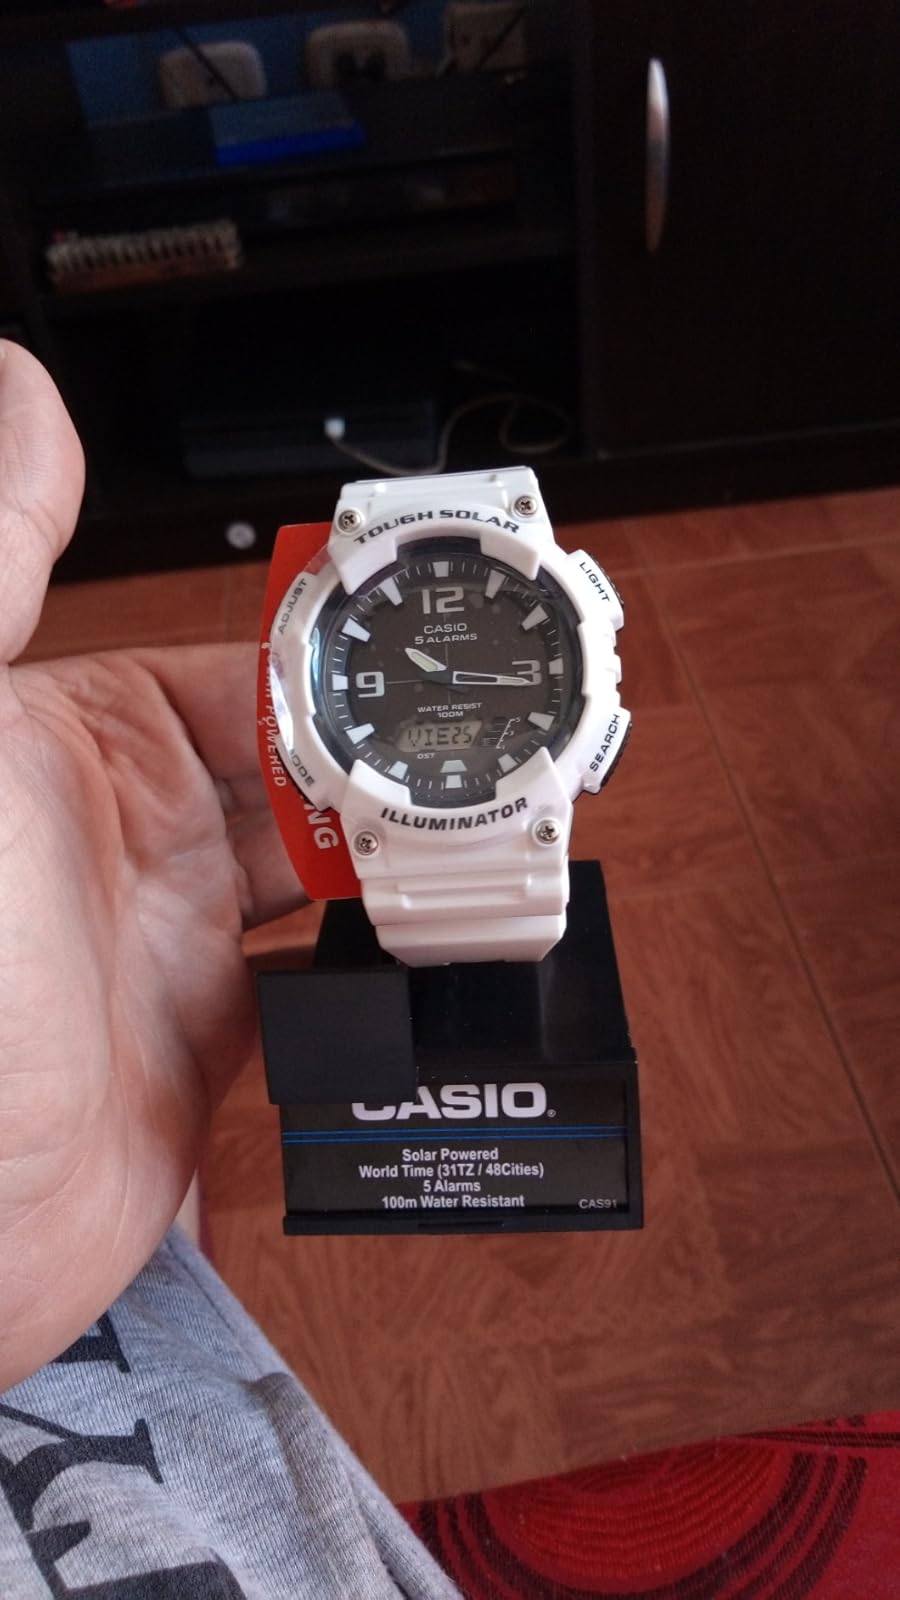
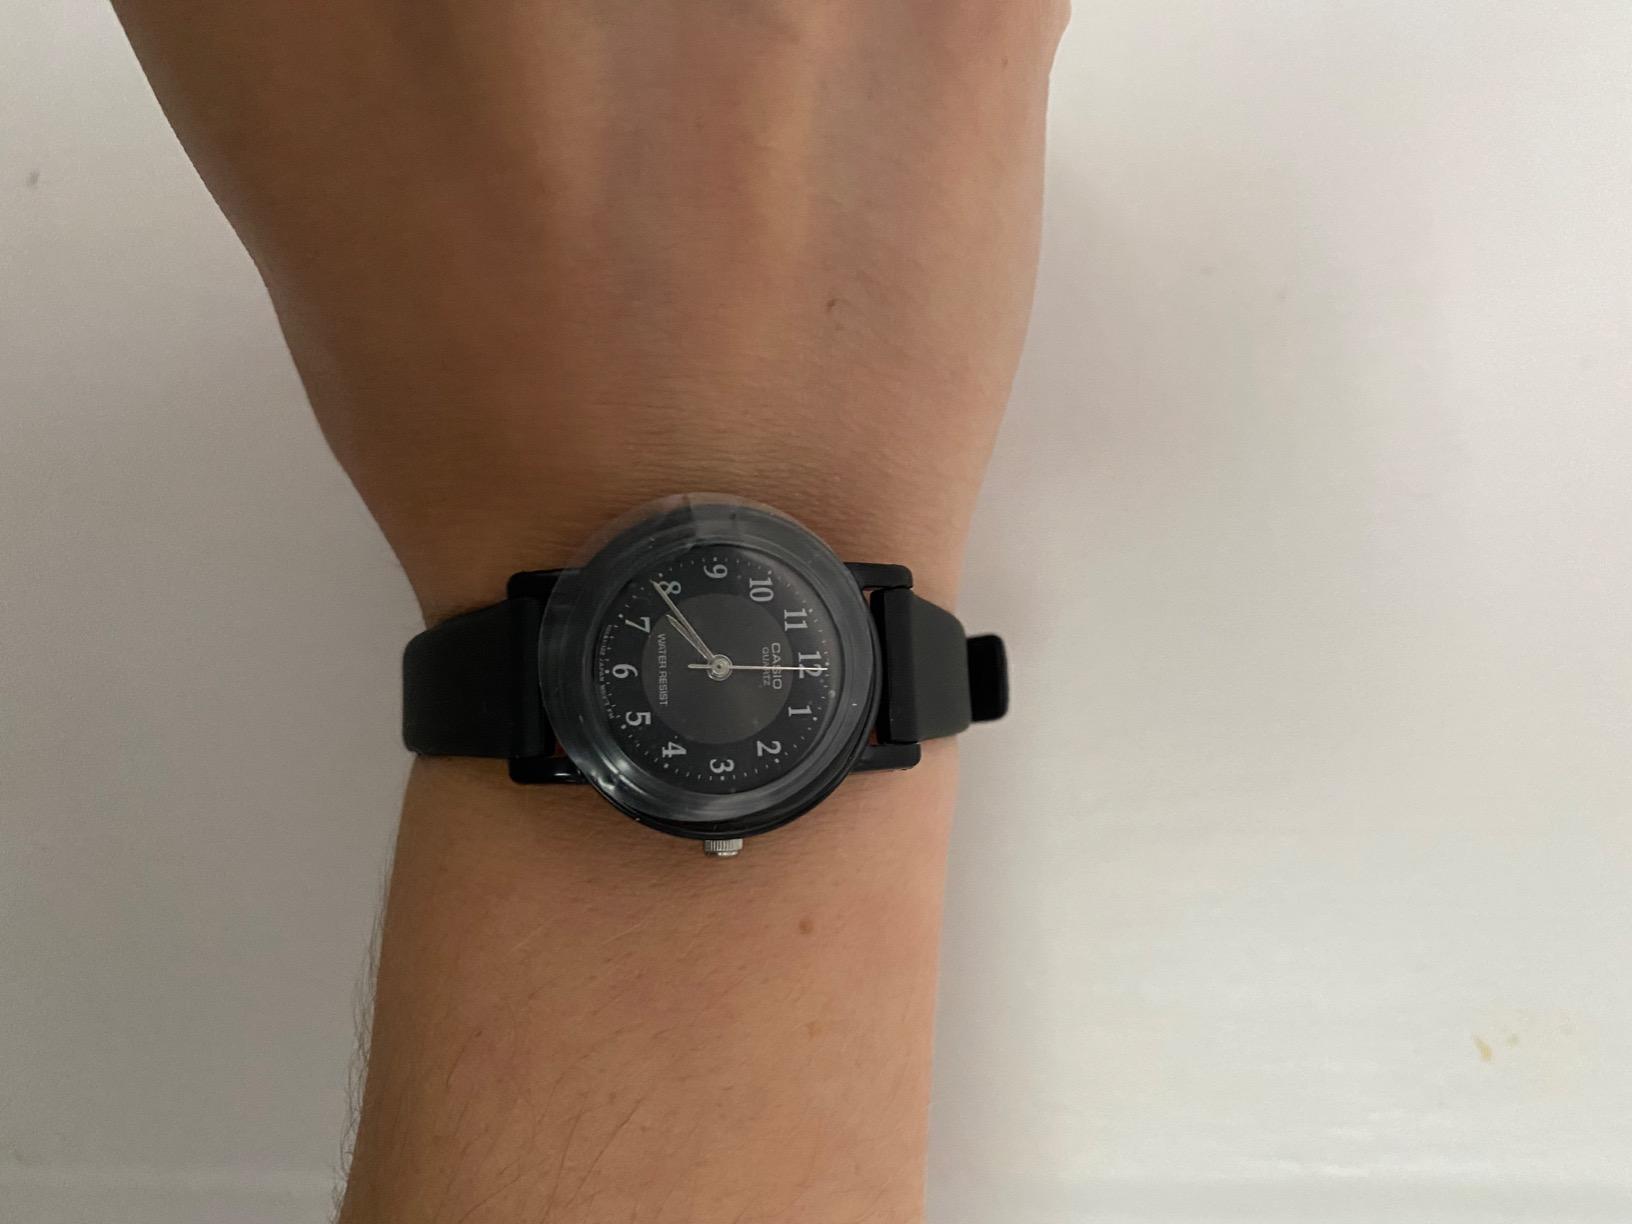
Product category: accessories_watch
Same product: no